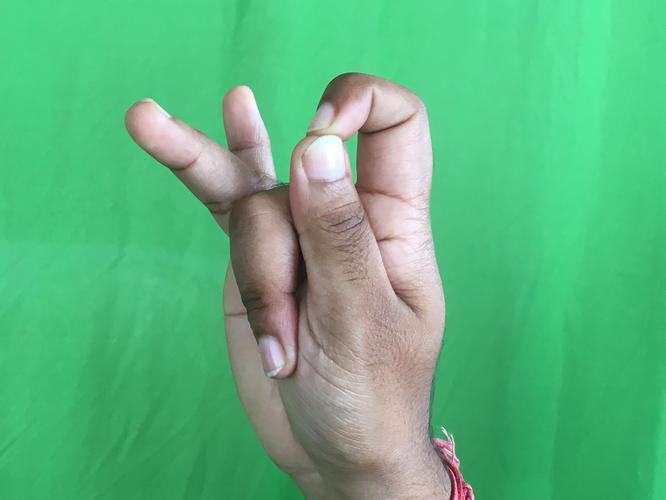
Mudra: Katakamukha_3
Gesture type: single_hand